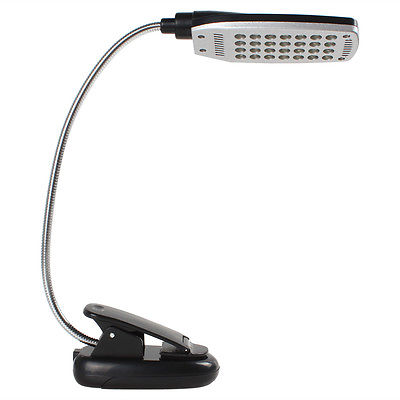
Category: lamp